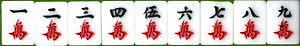
Mahjong
Kuløren "skrifttegn" fra 1 til 9.
Mahjong er et firpersonersspil af kinesisk oprindelse. Det spilles med ofte smukt dekorerede brikker der traditionelt er fremstillet af ben og bambus men også kan være af plastic.